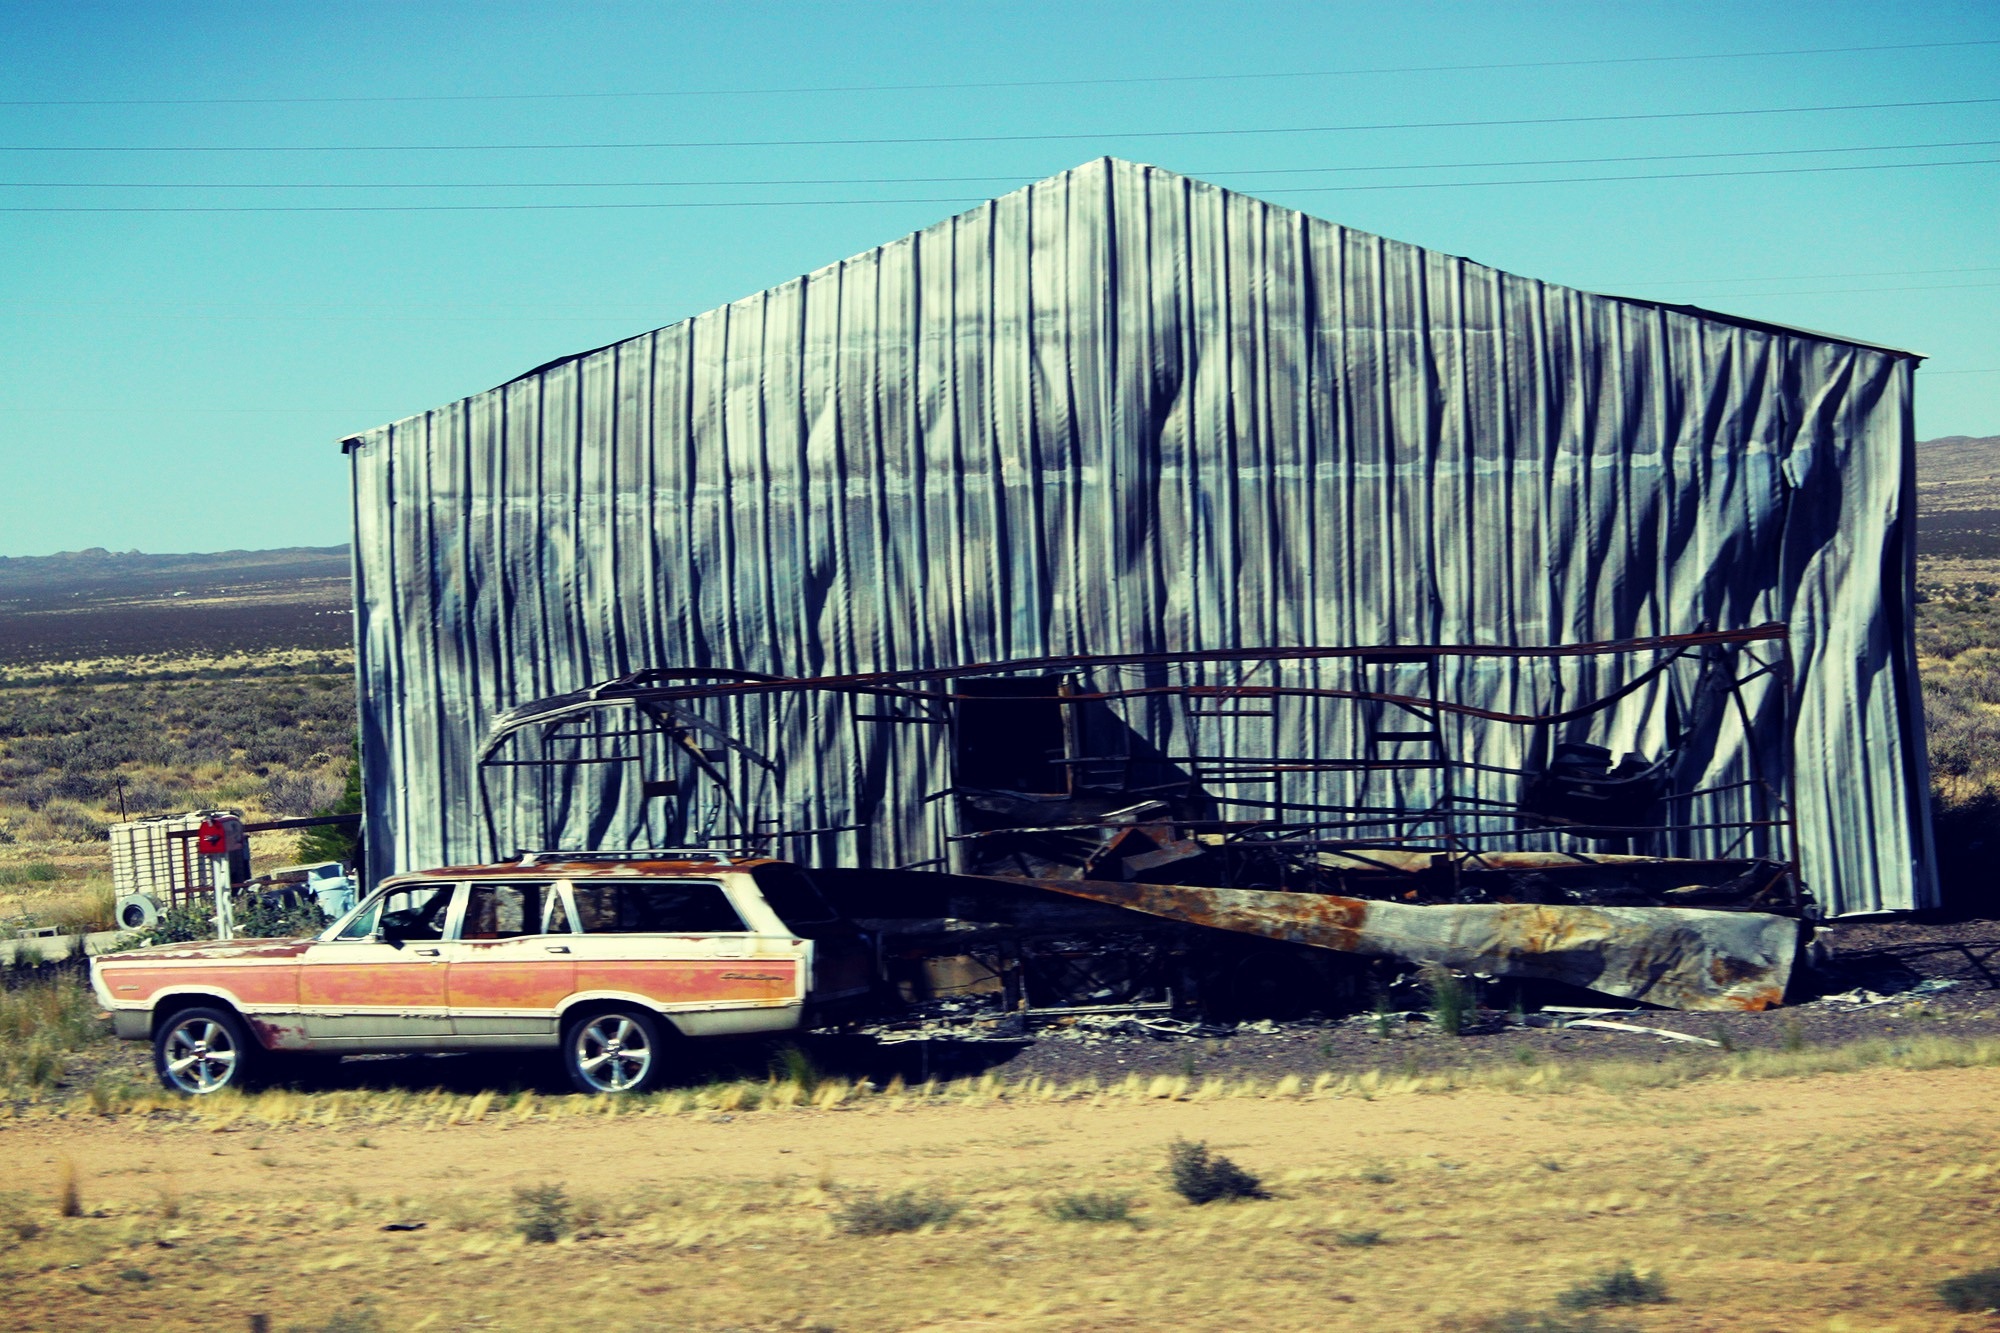
road, highway, barn, shed, summer, transport, shack, vehicle, usa, america, old car, arizona